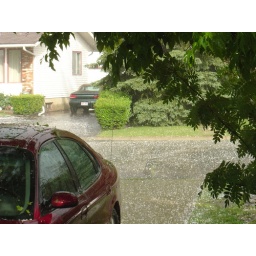
The street covered in rain water and hail.